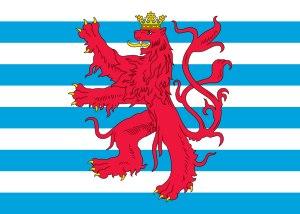
L'histoire du pavillon maritime luxembourgeois a débuté en 1990.
Les emblèmes du Luxembourg manifestent l'identité du Luxembourg et de ses souverains ou souveraines en usant, au cours de leur histoire millénaire, de différents moyens, comme les traditionnelles armoiries, les drapeau ou pavillon, l’hymne national ou encore la fête nationale.